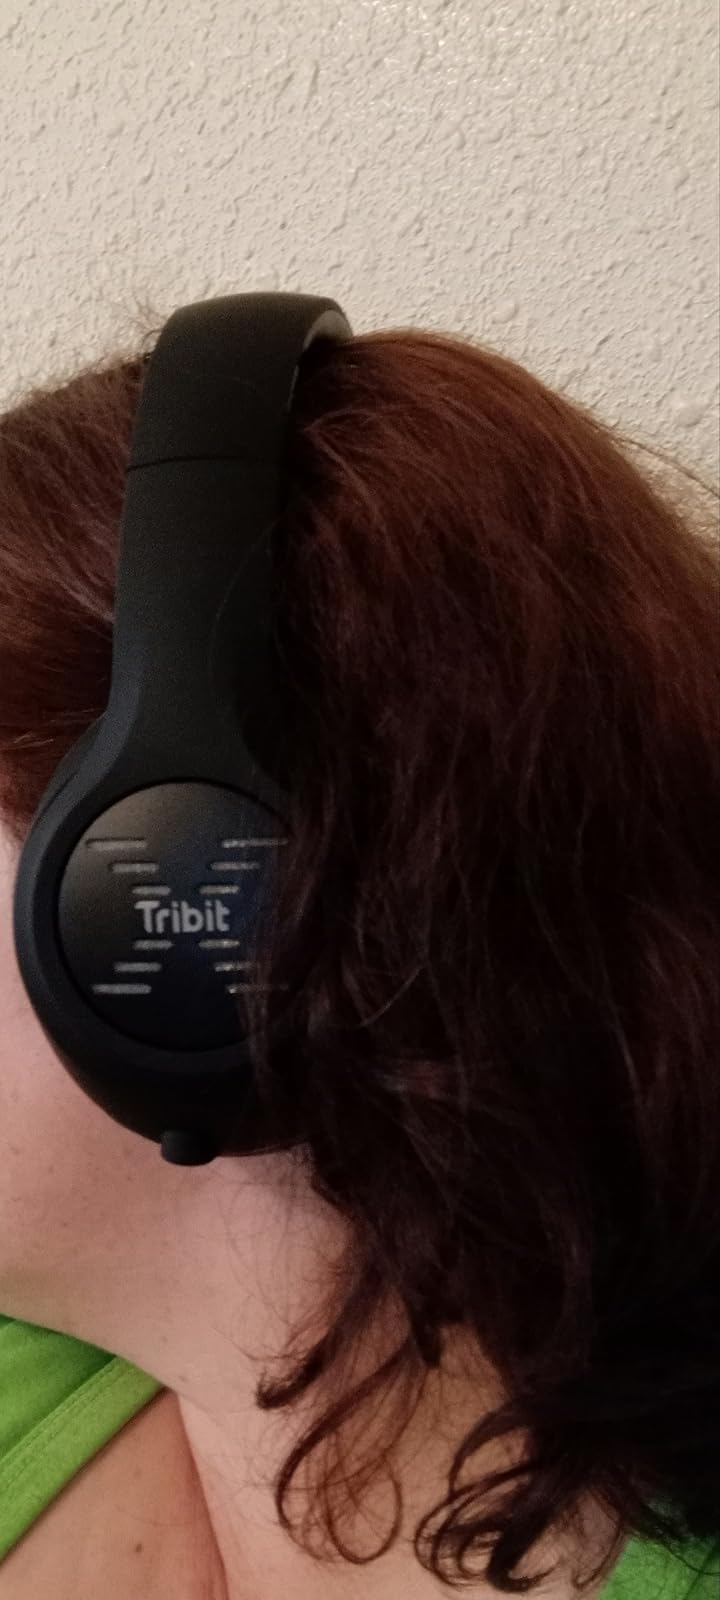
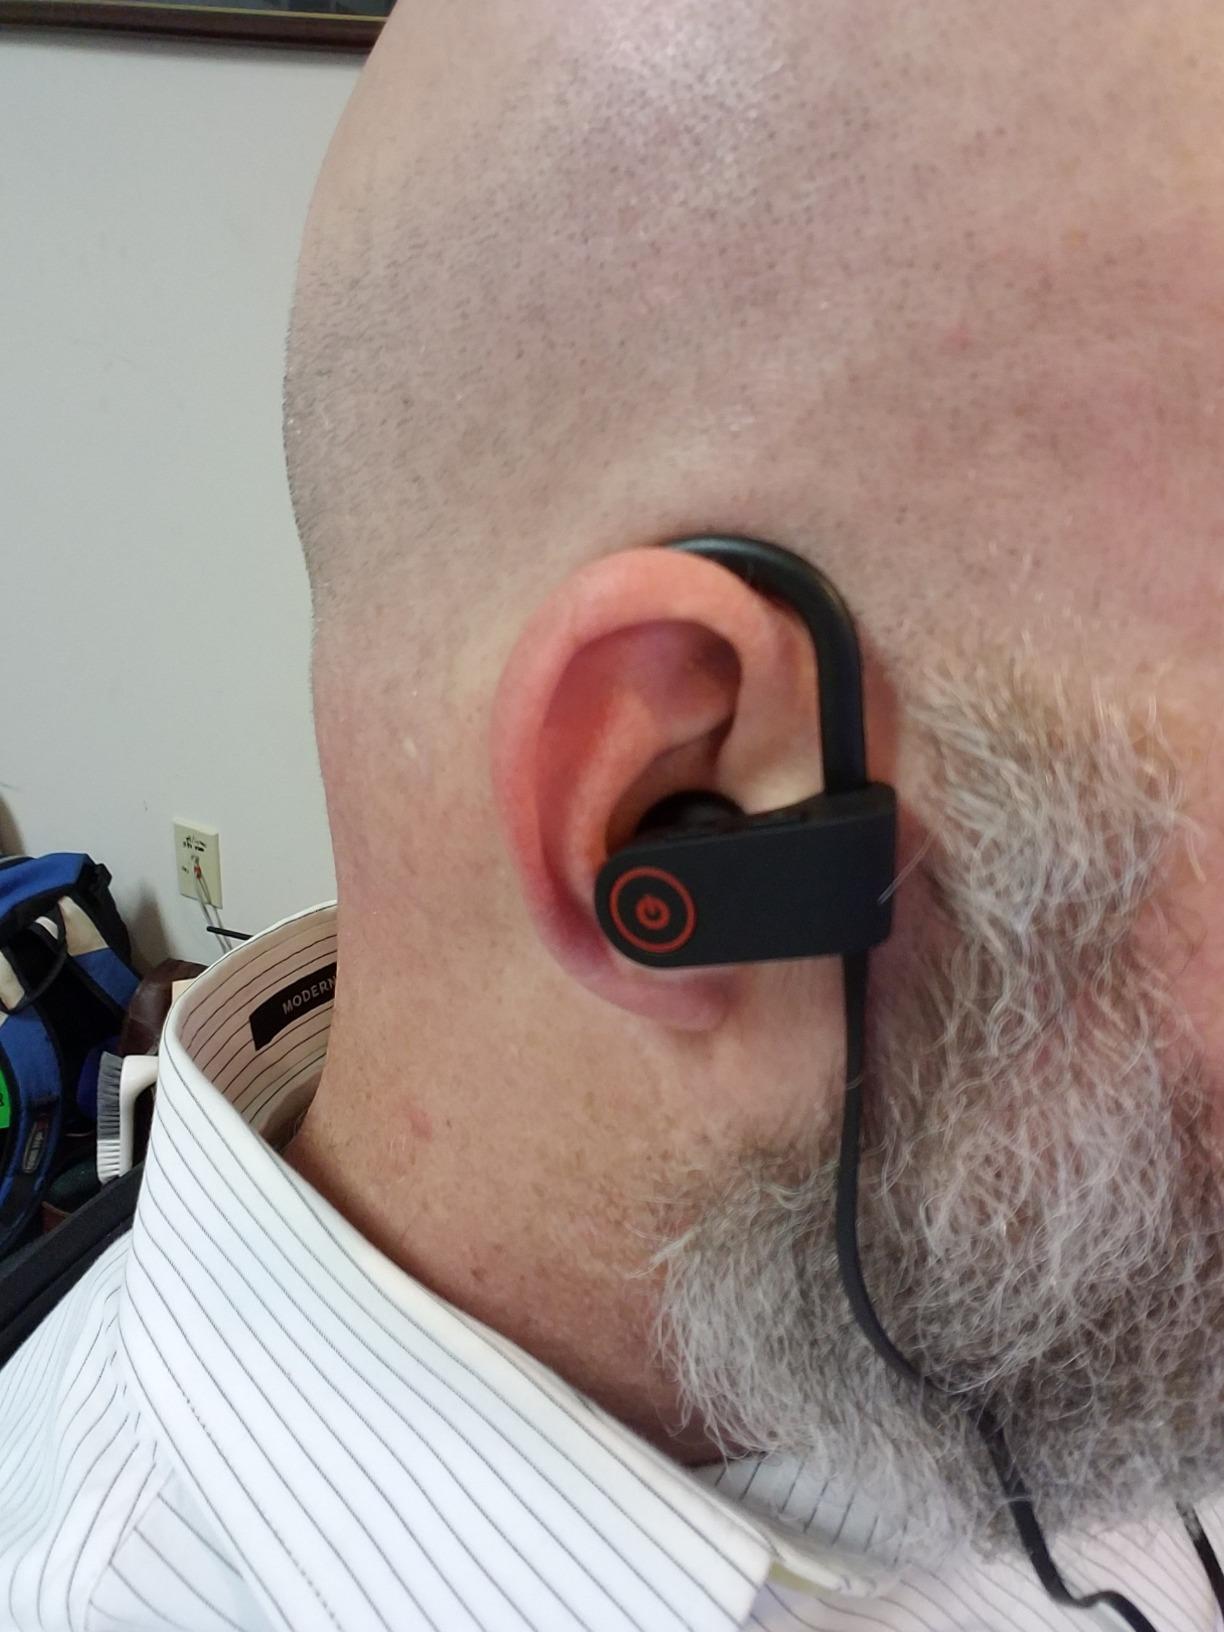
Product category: headphones
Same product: no